Alexander Fletcher (British politician)

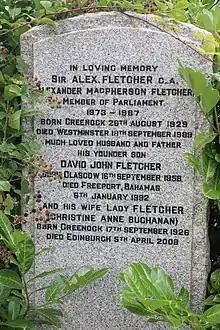
The grave of Sir Alexander MacPherson Fletcher in Dean Cemetery

Sir Alexander MacPherson Fletcher (26 August 1929 – 18 September 1989), sometimes known as Alex Fletcher, was a Scottish Conservative Party politician.